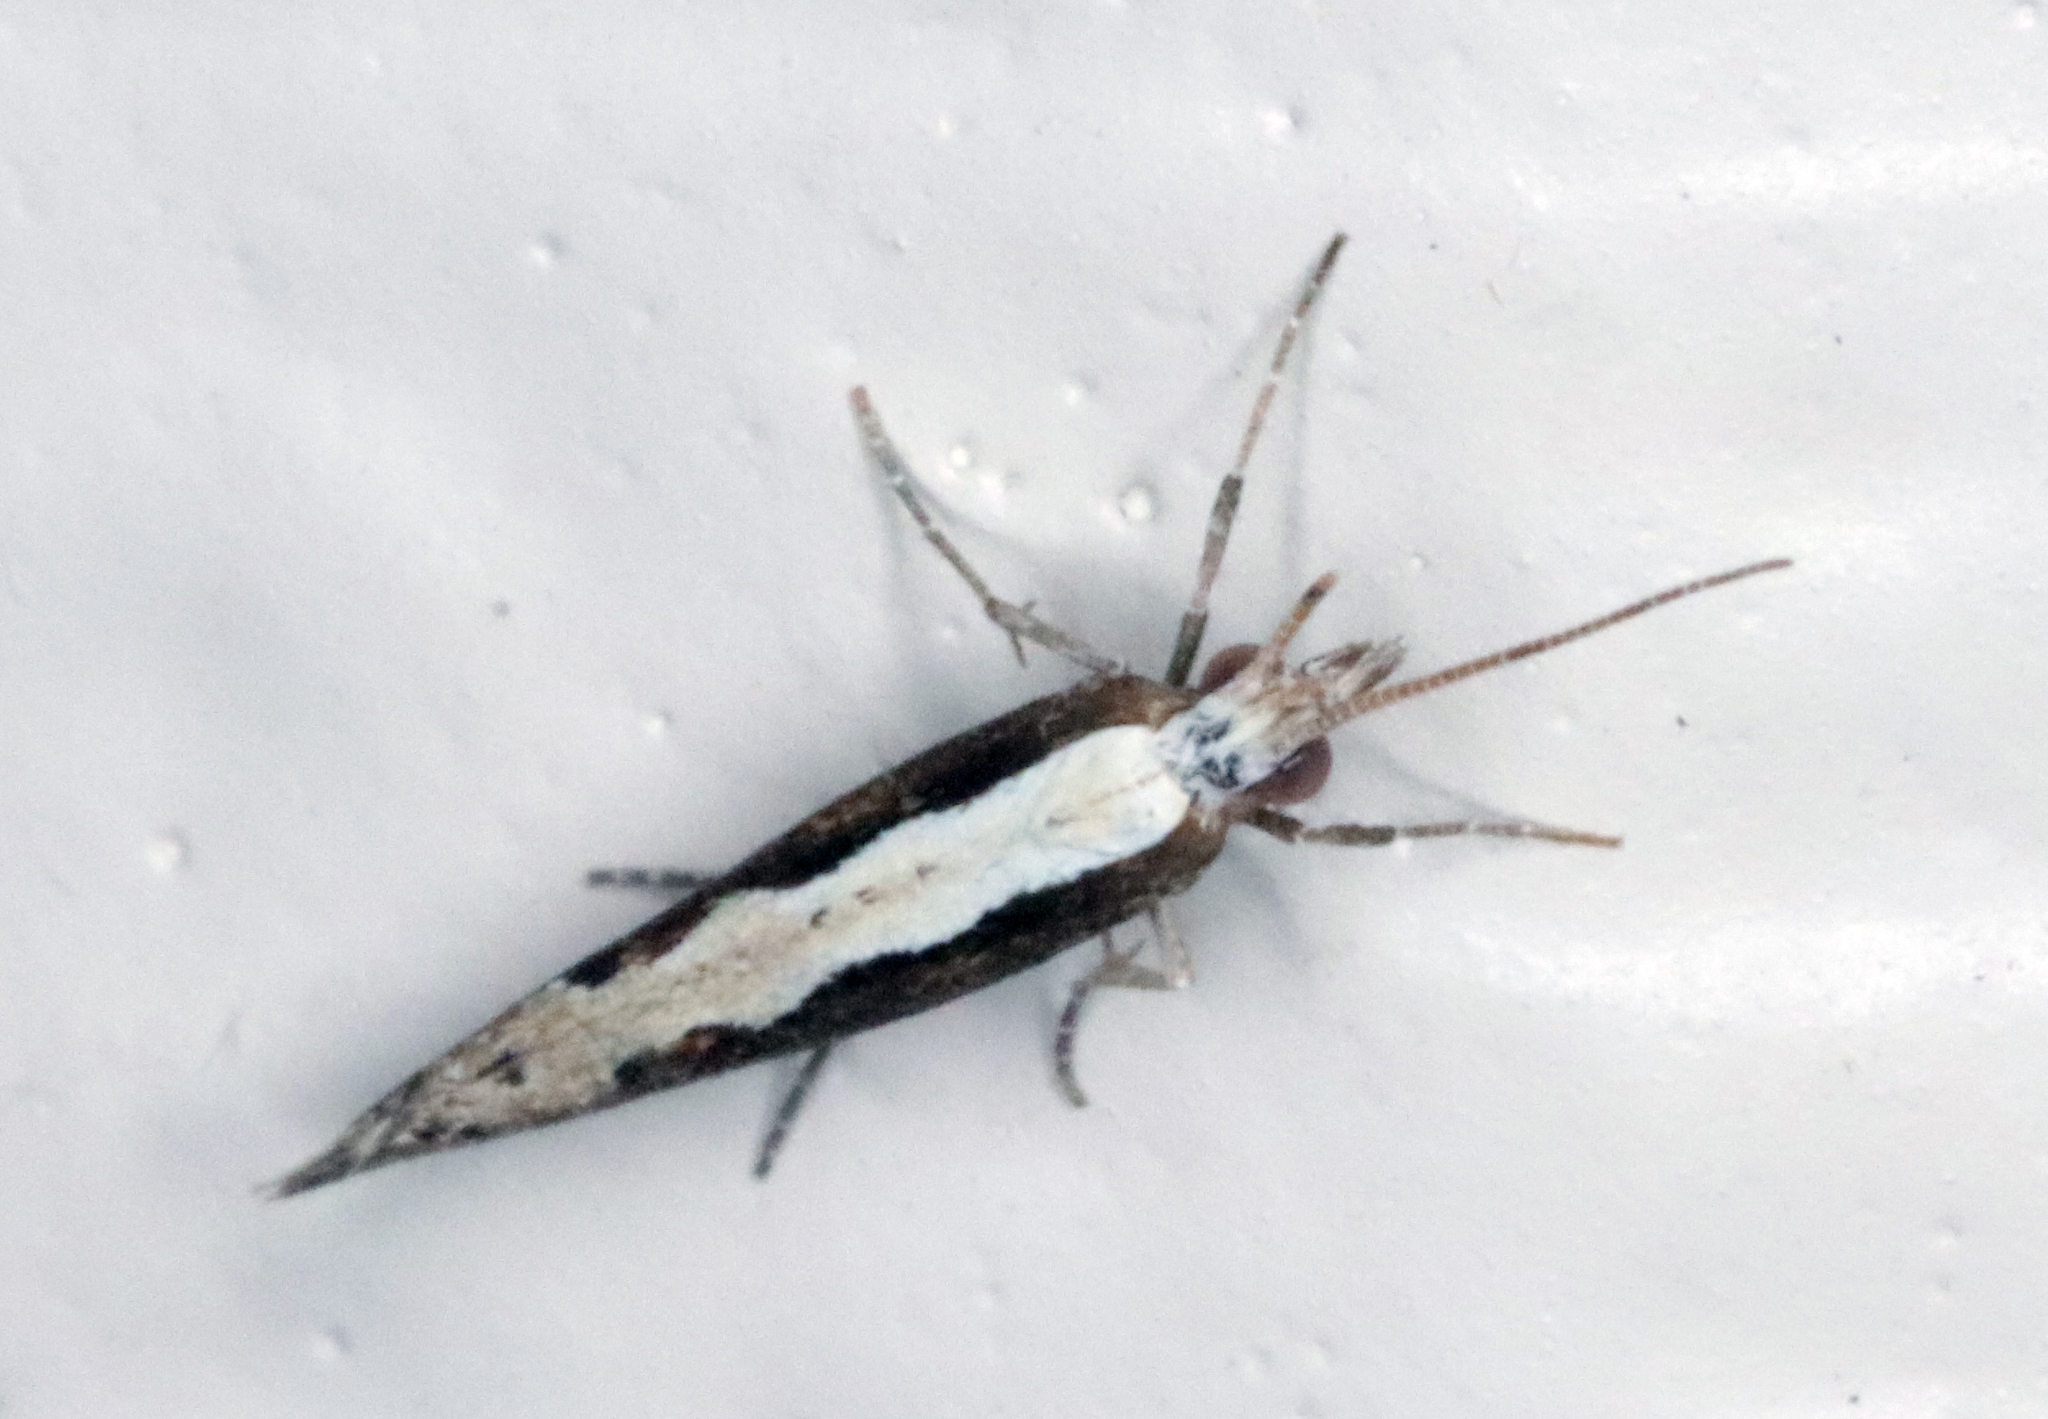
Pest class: diamondback_moth